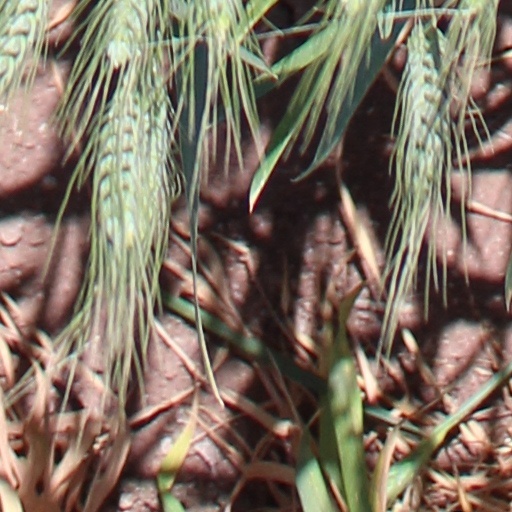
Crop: wheat